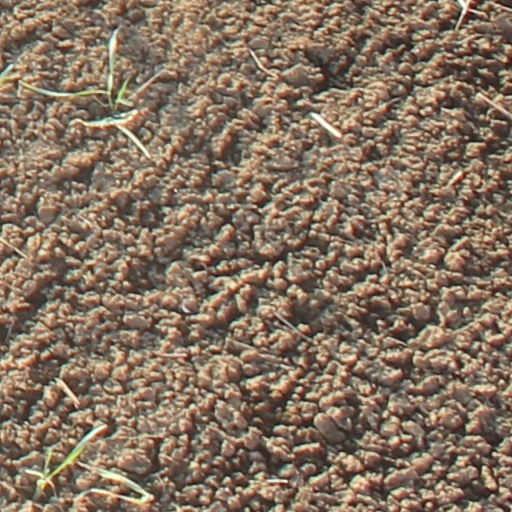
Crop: wheat